LGV Atlantique

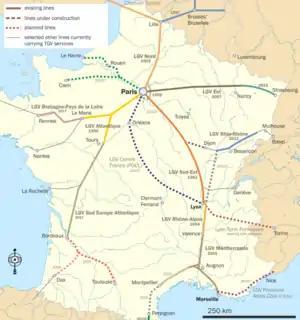
French TGV network, with the LGV Atlantique in yellow running south-west from Paris

The line leaves Gare Montparnasse to cross Paris's southern suburbs, partly under the . This is a tunnel above which footpaths and recreational areas have been created, to reduce the effect of the LGV running through the area. The line at this point follows the route of the former railway line from Paris to Chartres. TGVs coming from the north or southeast of France via the LGV Interconnexion Est join the line at Massy. After the new Massy TGV station, the line passes through the Villejust tunnel and then follows the A10 motorway. Near the Saint-Arnoult toll plaza, the LGV turns south and leaves the motorway. The line then follows the "ligne classique" from Paris to Vendôme until the junction at Courtalain.